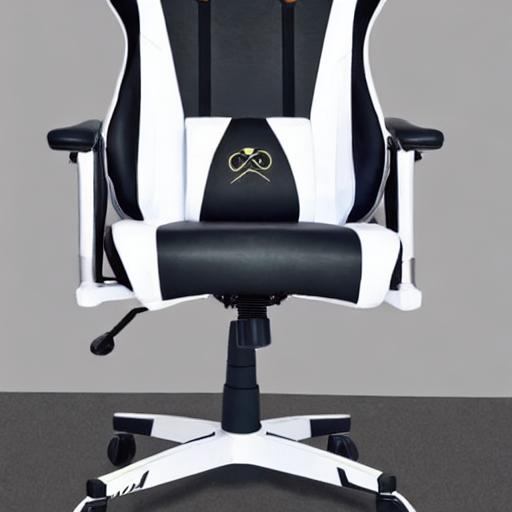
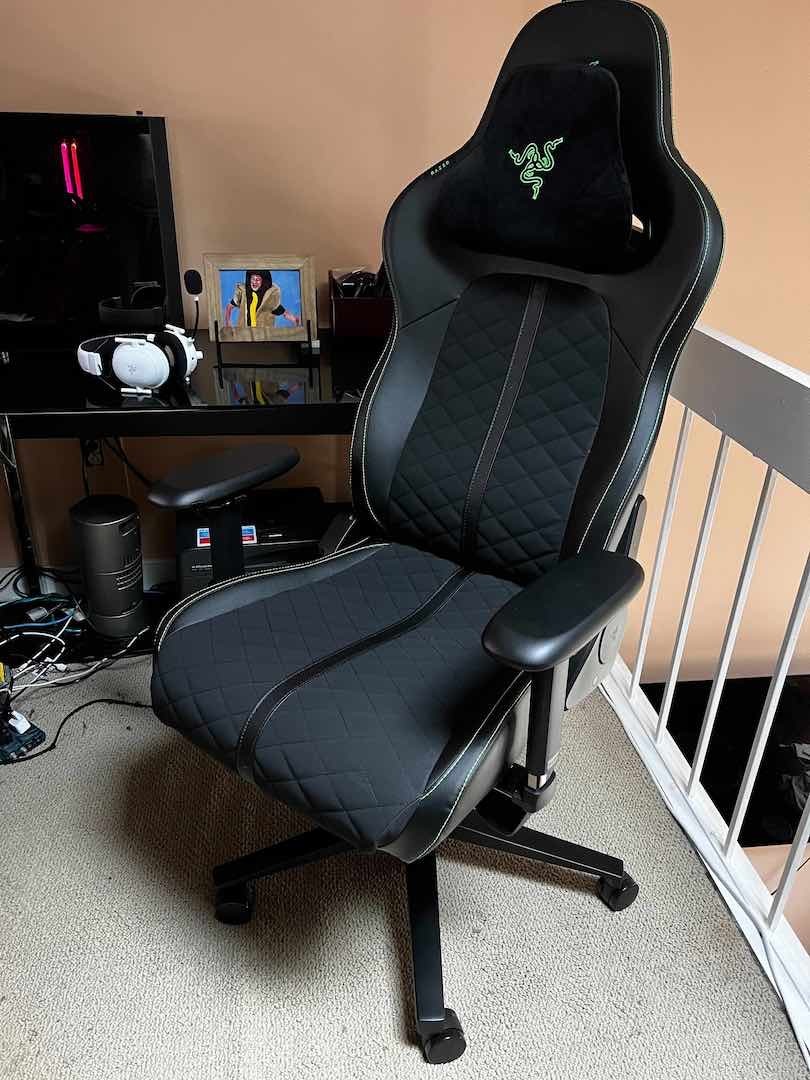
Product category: items_chair
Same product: no